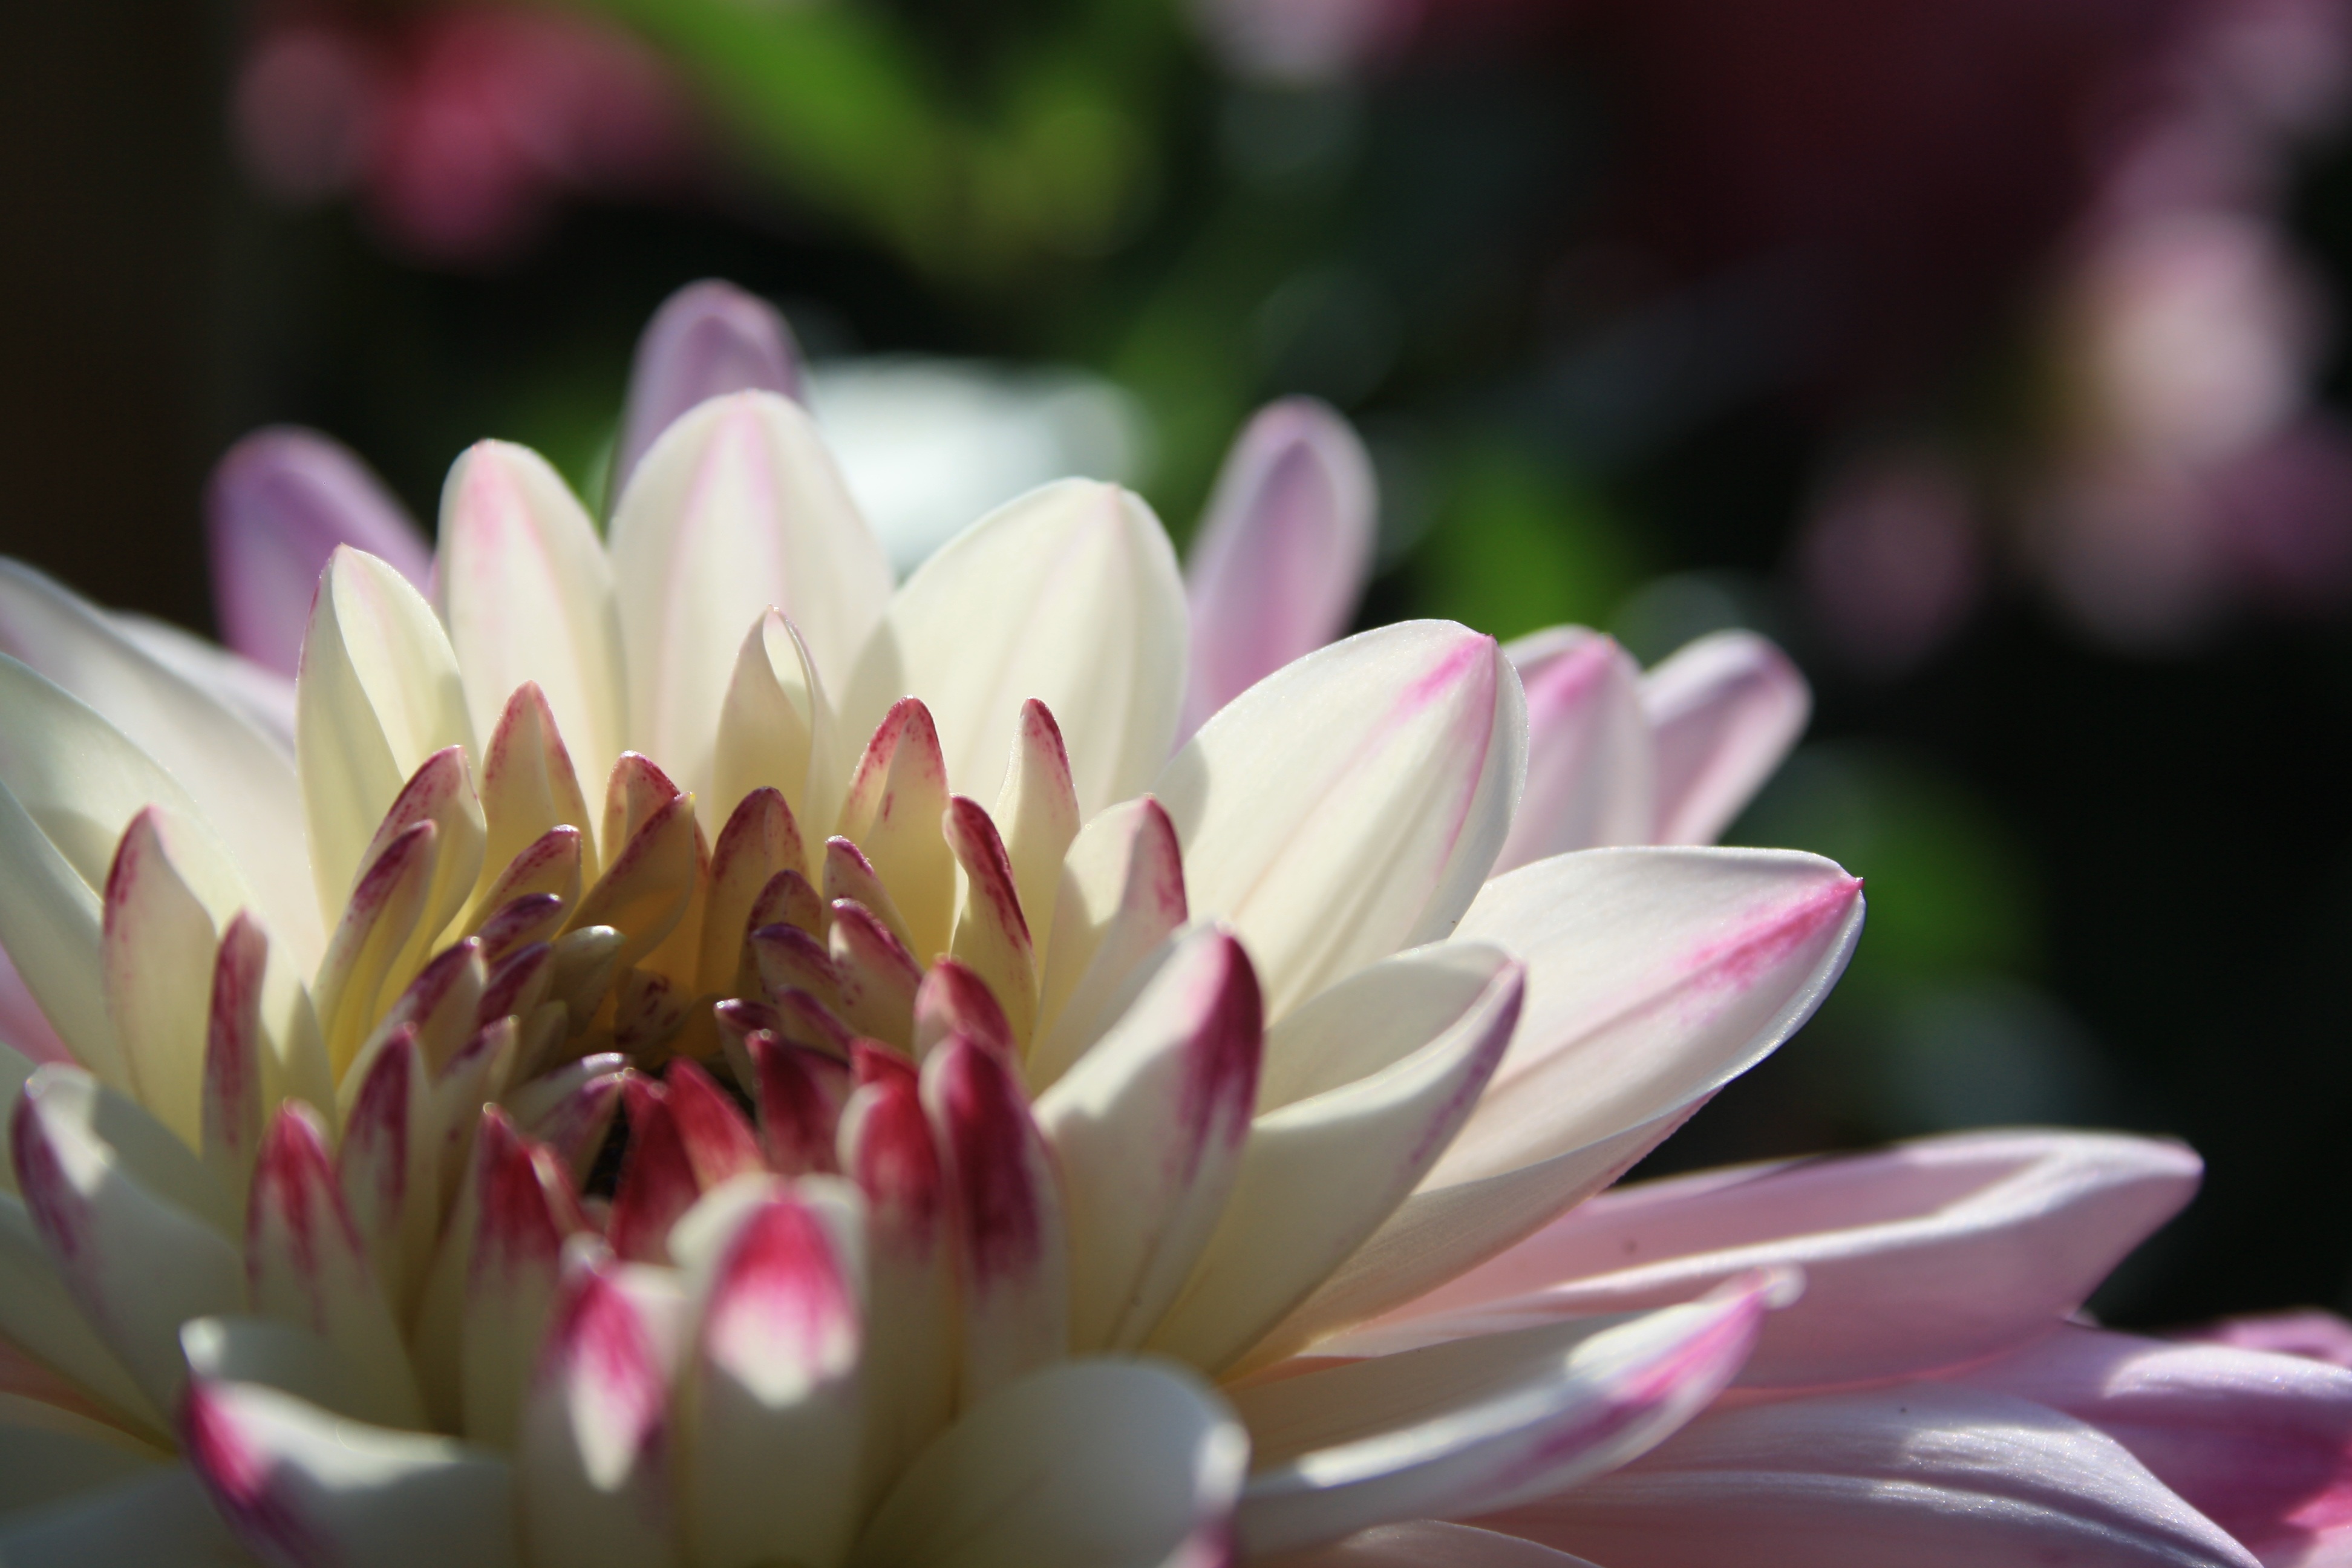
nature, blossom, open, plant, photography, flower, petal, bloom, daisy, botany, pink, flora, close up, dahlia, courage, late summer, devotion, transparency, macro photography, flowering plant, daisy family, land plant